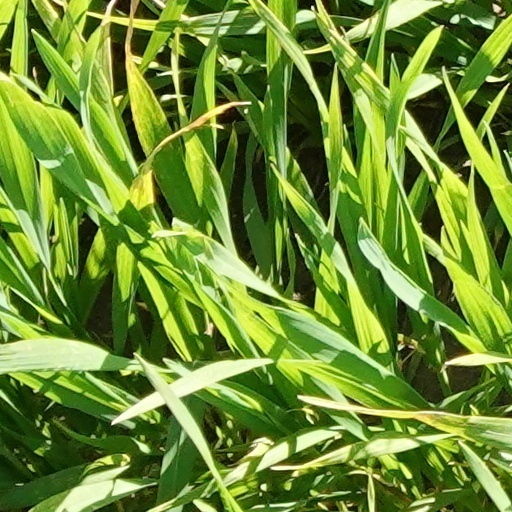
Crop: wheat